Payoya goat

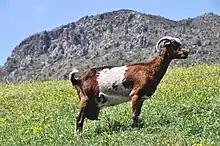
Female payoya goat in Grazalema, Cádiz.

Payoya is a Spanish breed of goat from the Sierra de Cádiz. It is named after the village of Villaluenga del Rosario, whose inhabitants are known as "payoyos". This breed is officially considered to be endangered by the Government of Spain. It is a dairy breed, famous for the payoyo cheese made from its milk since 1997.